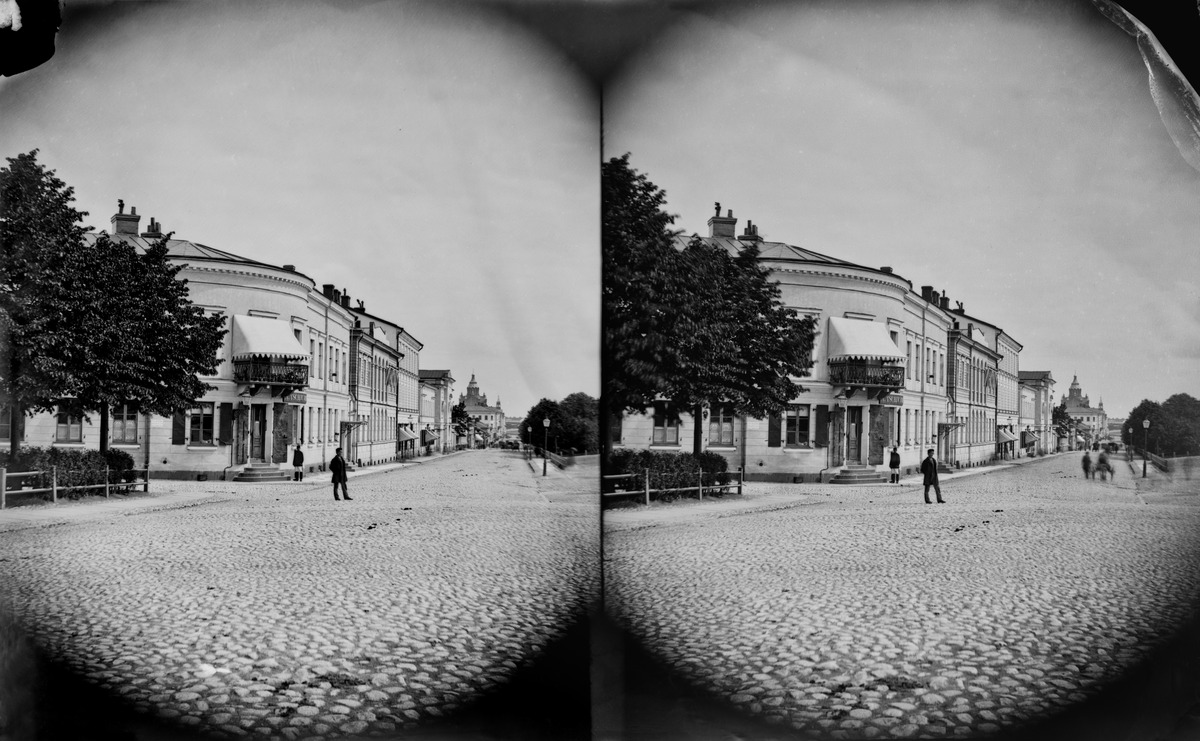
Pohjoisesplanadi 43 - Itäinen Heikinkatu 1 (= Mannerheimintie)
sisällön kuvaus: Pohjoisesplanadi 43 - Itäinen Heikinkatu 1 (= Mannerheimintie). taustalla Pohjoisesplanadi 41, 39, 37. mustavalkoinen
Kuvaaja: Hoffers, Eugen, valokuvaaja
Ajankohta: kuvausaika 1870 n.
Paikka: Suomi, Uusimaa, Helsinki, Kluuvi Helsinki, Pohjoisesplanadi 41. Mannerheimintie 1
Aiheet: asuinrakennukset, liikkeet, myymälät, puut, puistopkadut, jalankulkijat, katukiveys, mukalakivet